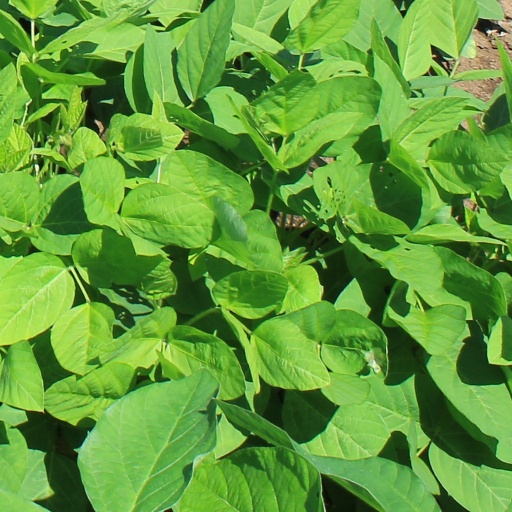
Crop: soybean